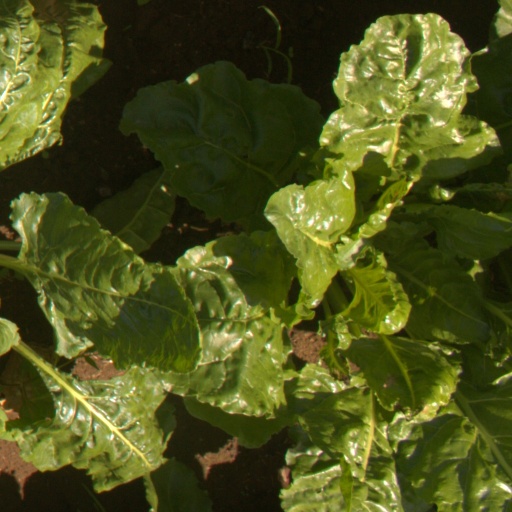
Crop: sugar beet